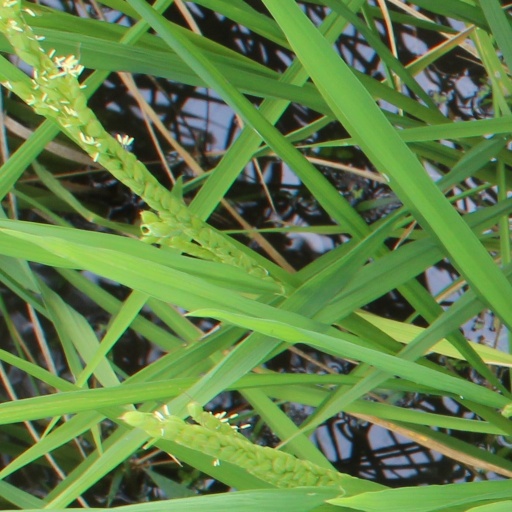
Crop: rice